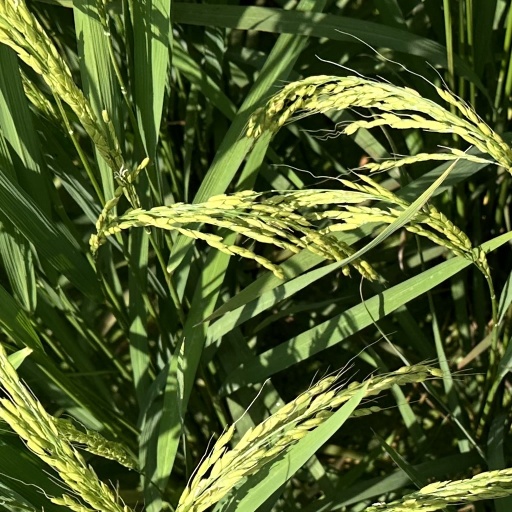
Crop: rice